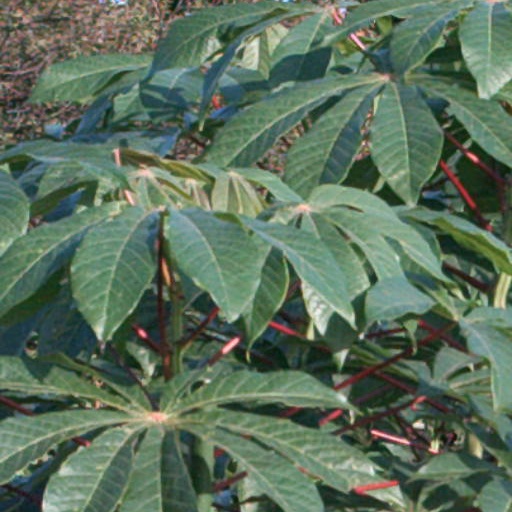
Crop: cassava